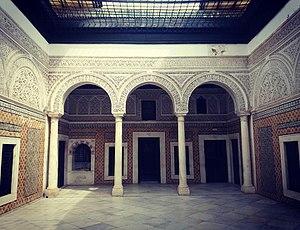
Dar Lasram